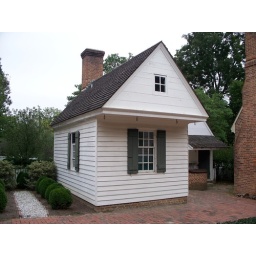
Out building behind a larger house with very pronounced over hanging attic